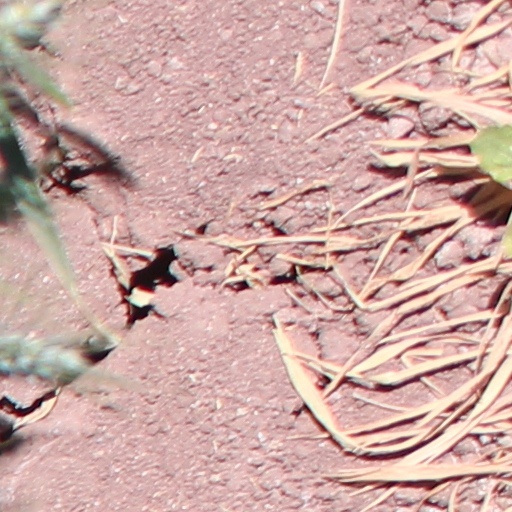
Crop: wheat